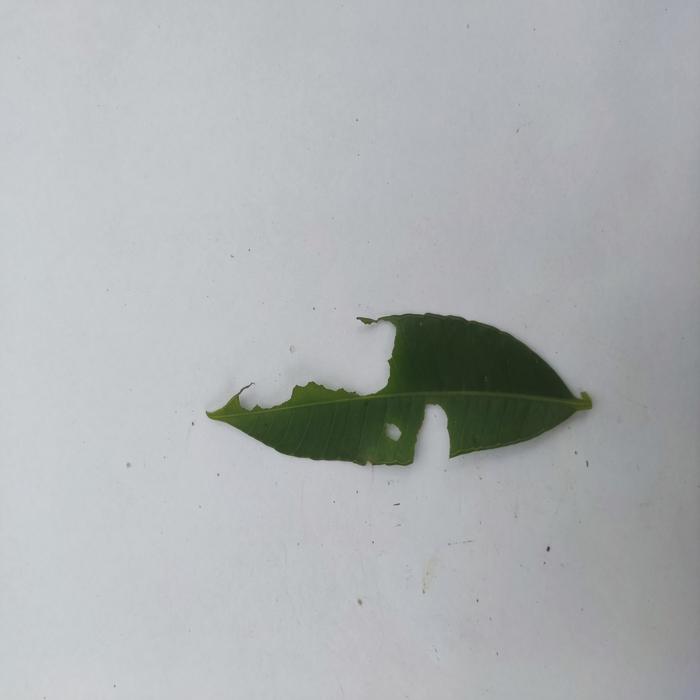
Crop: Hog Plum
Leaf condition: Caterpillars_Infestation